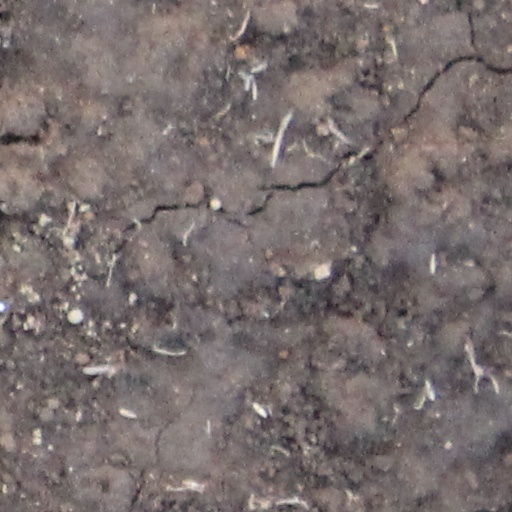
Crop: wheat